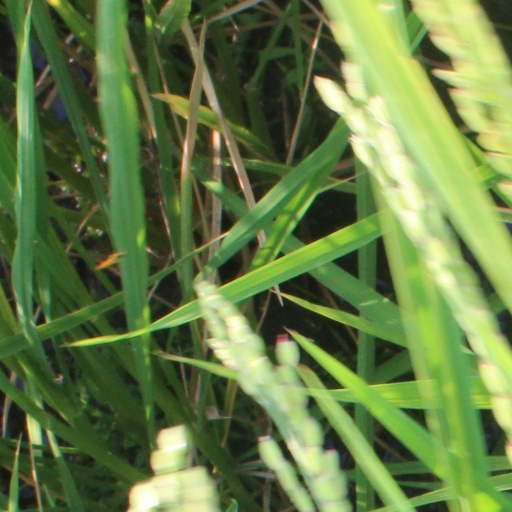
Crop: rice